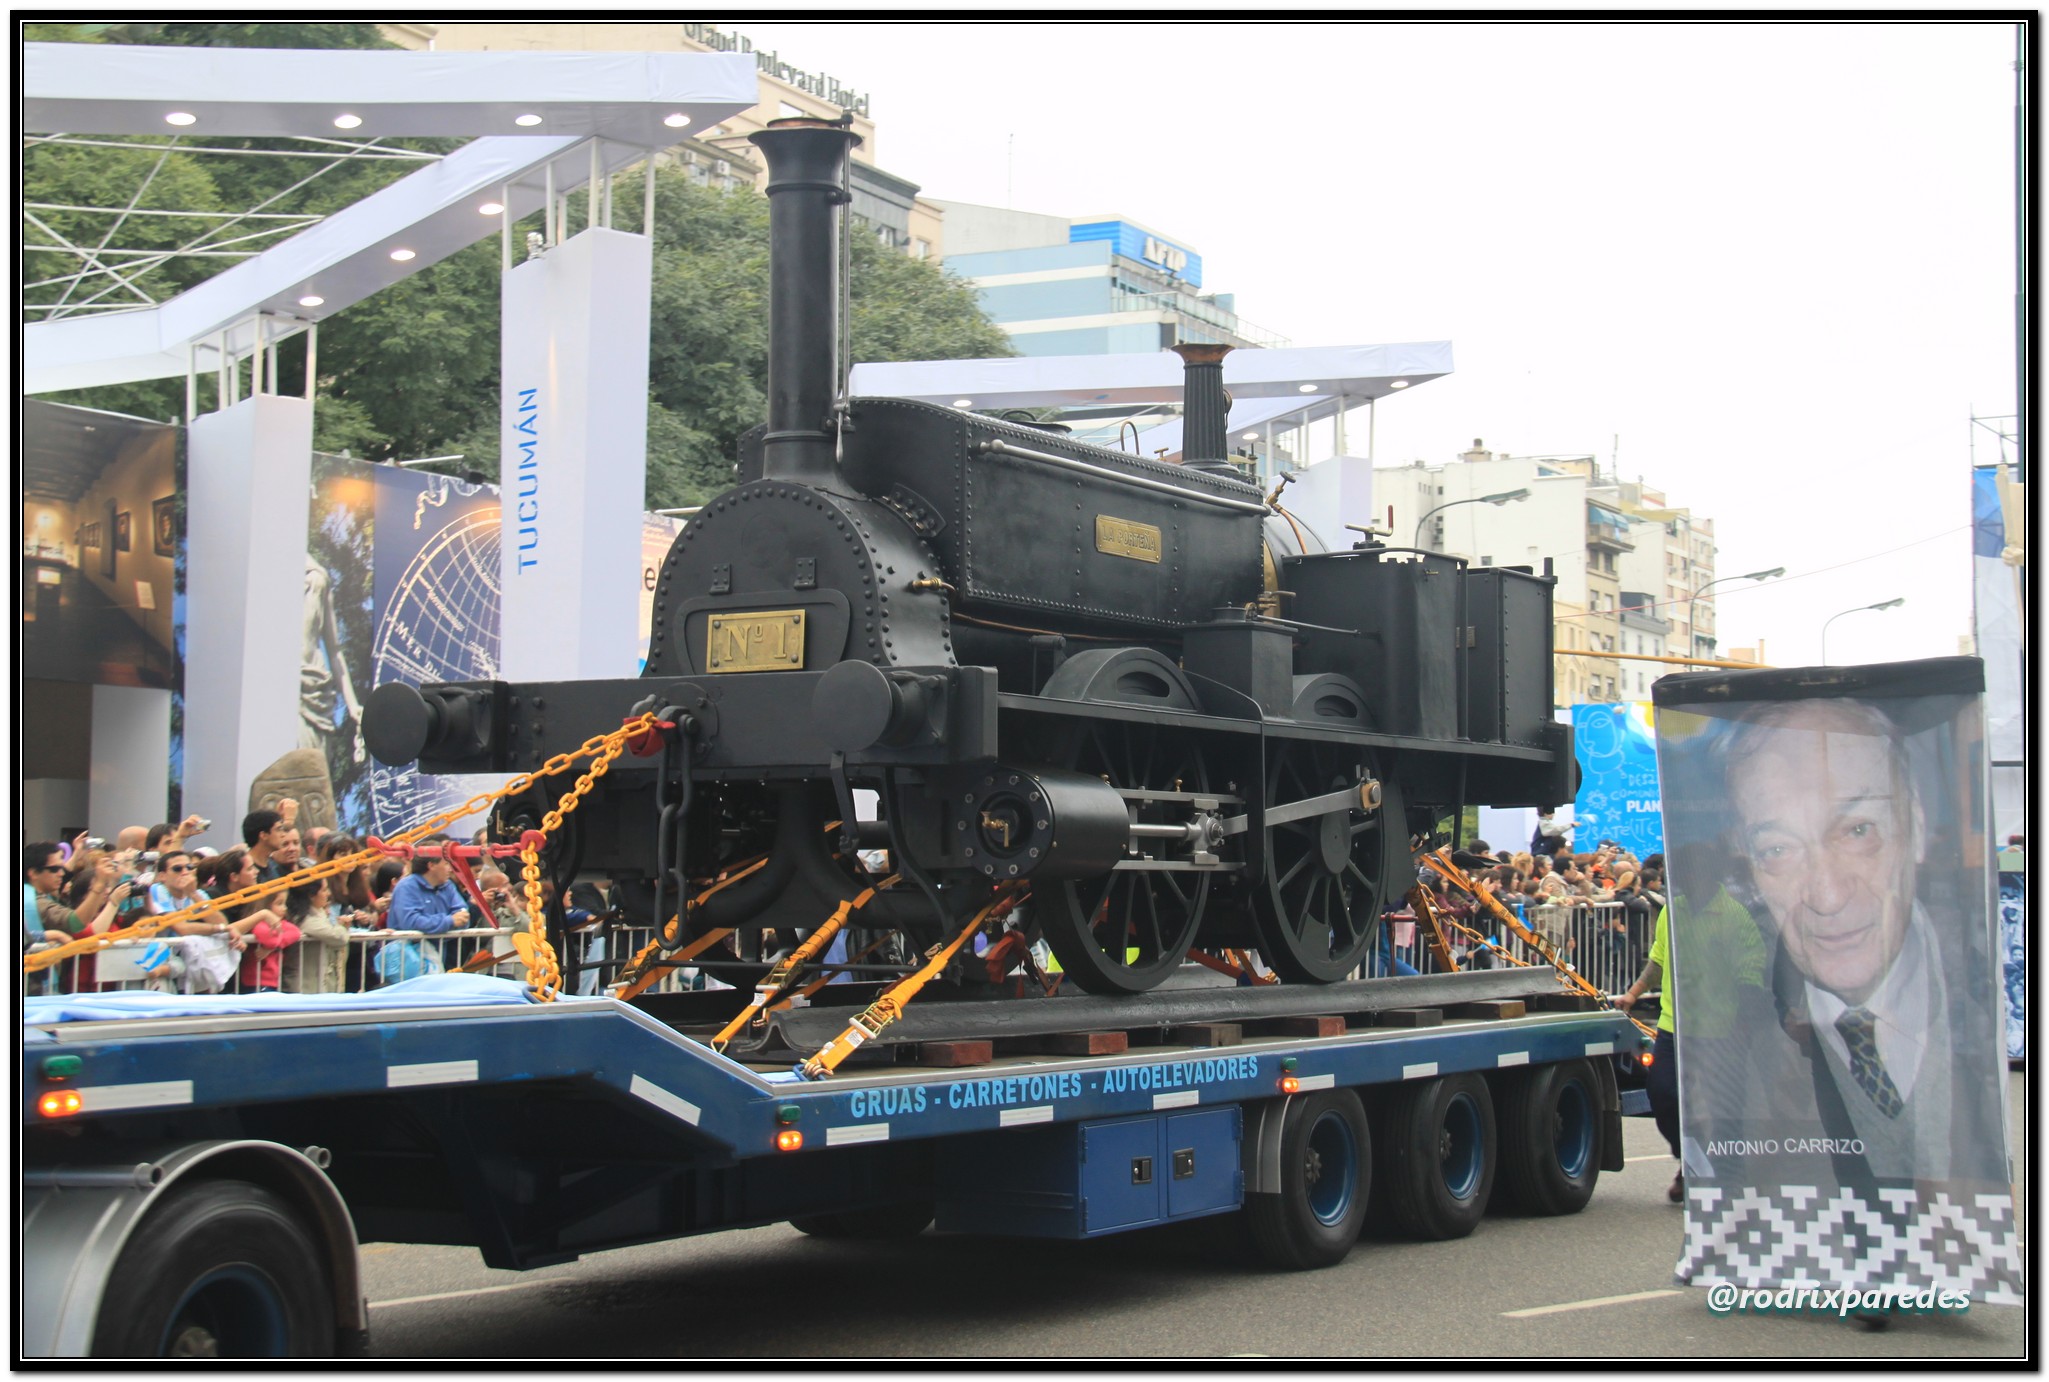
asphalt, transport, truck, vehicle, locomotive, argentina, militar, desfile, civico, 1810, 2505, bicentenario, 25052010, construction equipment